Fractal burning

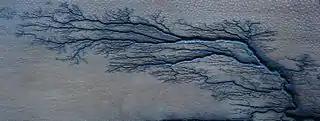
Lichtenberg branching figure in leopardwood

Fractal burning, Lichtenberg burning or wood fracking refers to a technique where a Lichtenberg figure is burnt into wood using high voltage electricity. It has gained notoriety due to numerous incidents of death or severe injuries when people have attempted it at home, with at least 33 people having died between 2017 and 2022.